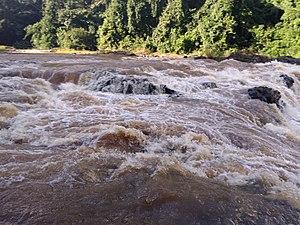
Chûtes-d-Ekom-Nkam. Cette image présente les chûtes d'Ekom-Nkam, situées à proximité de la ville de Melong , dans la région du Littoral